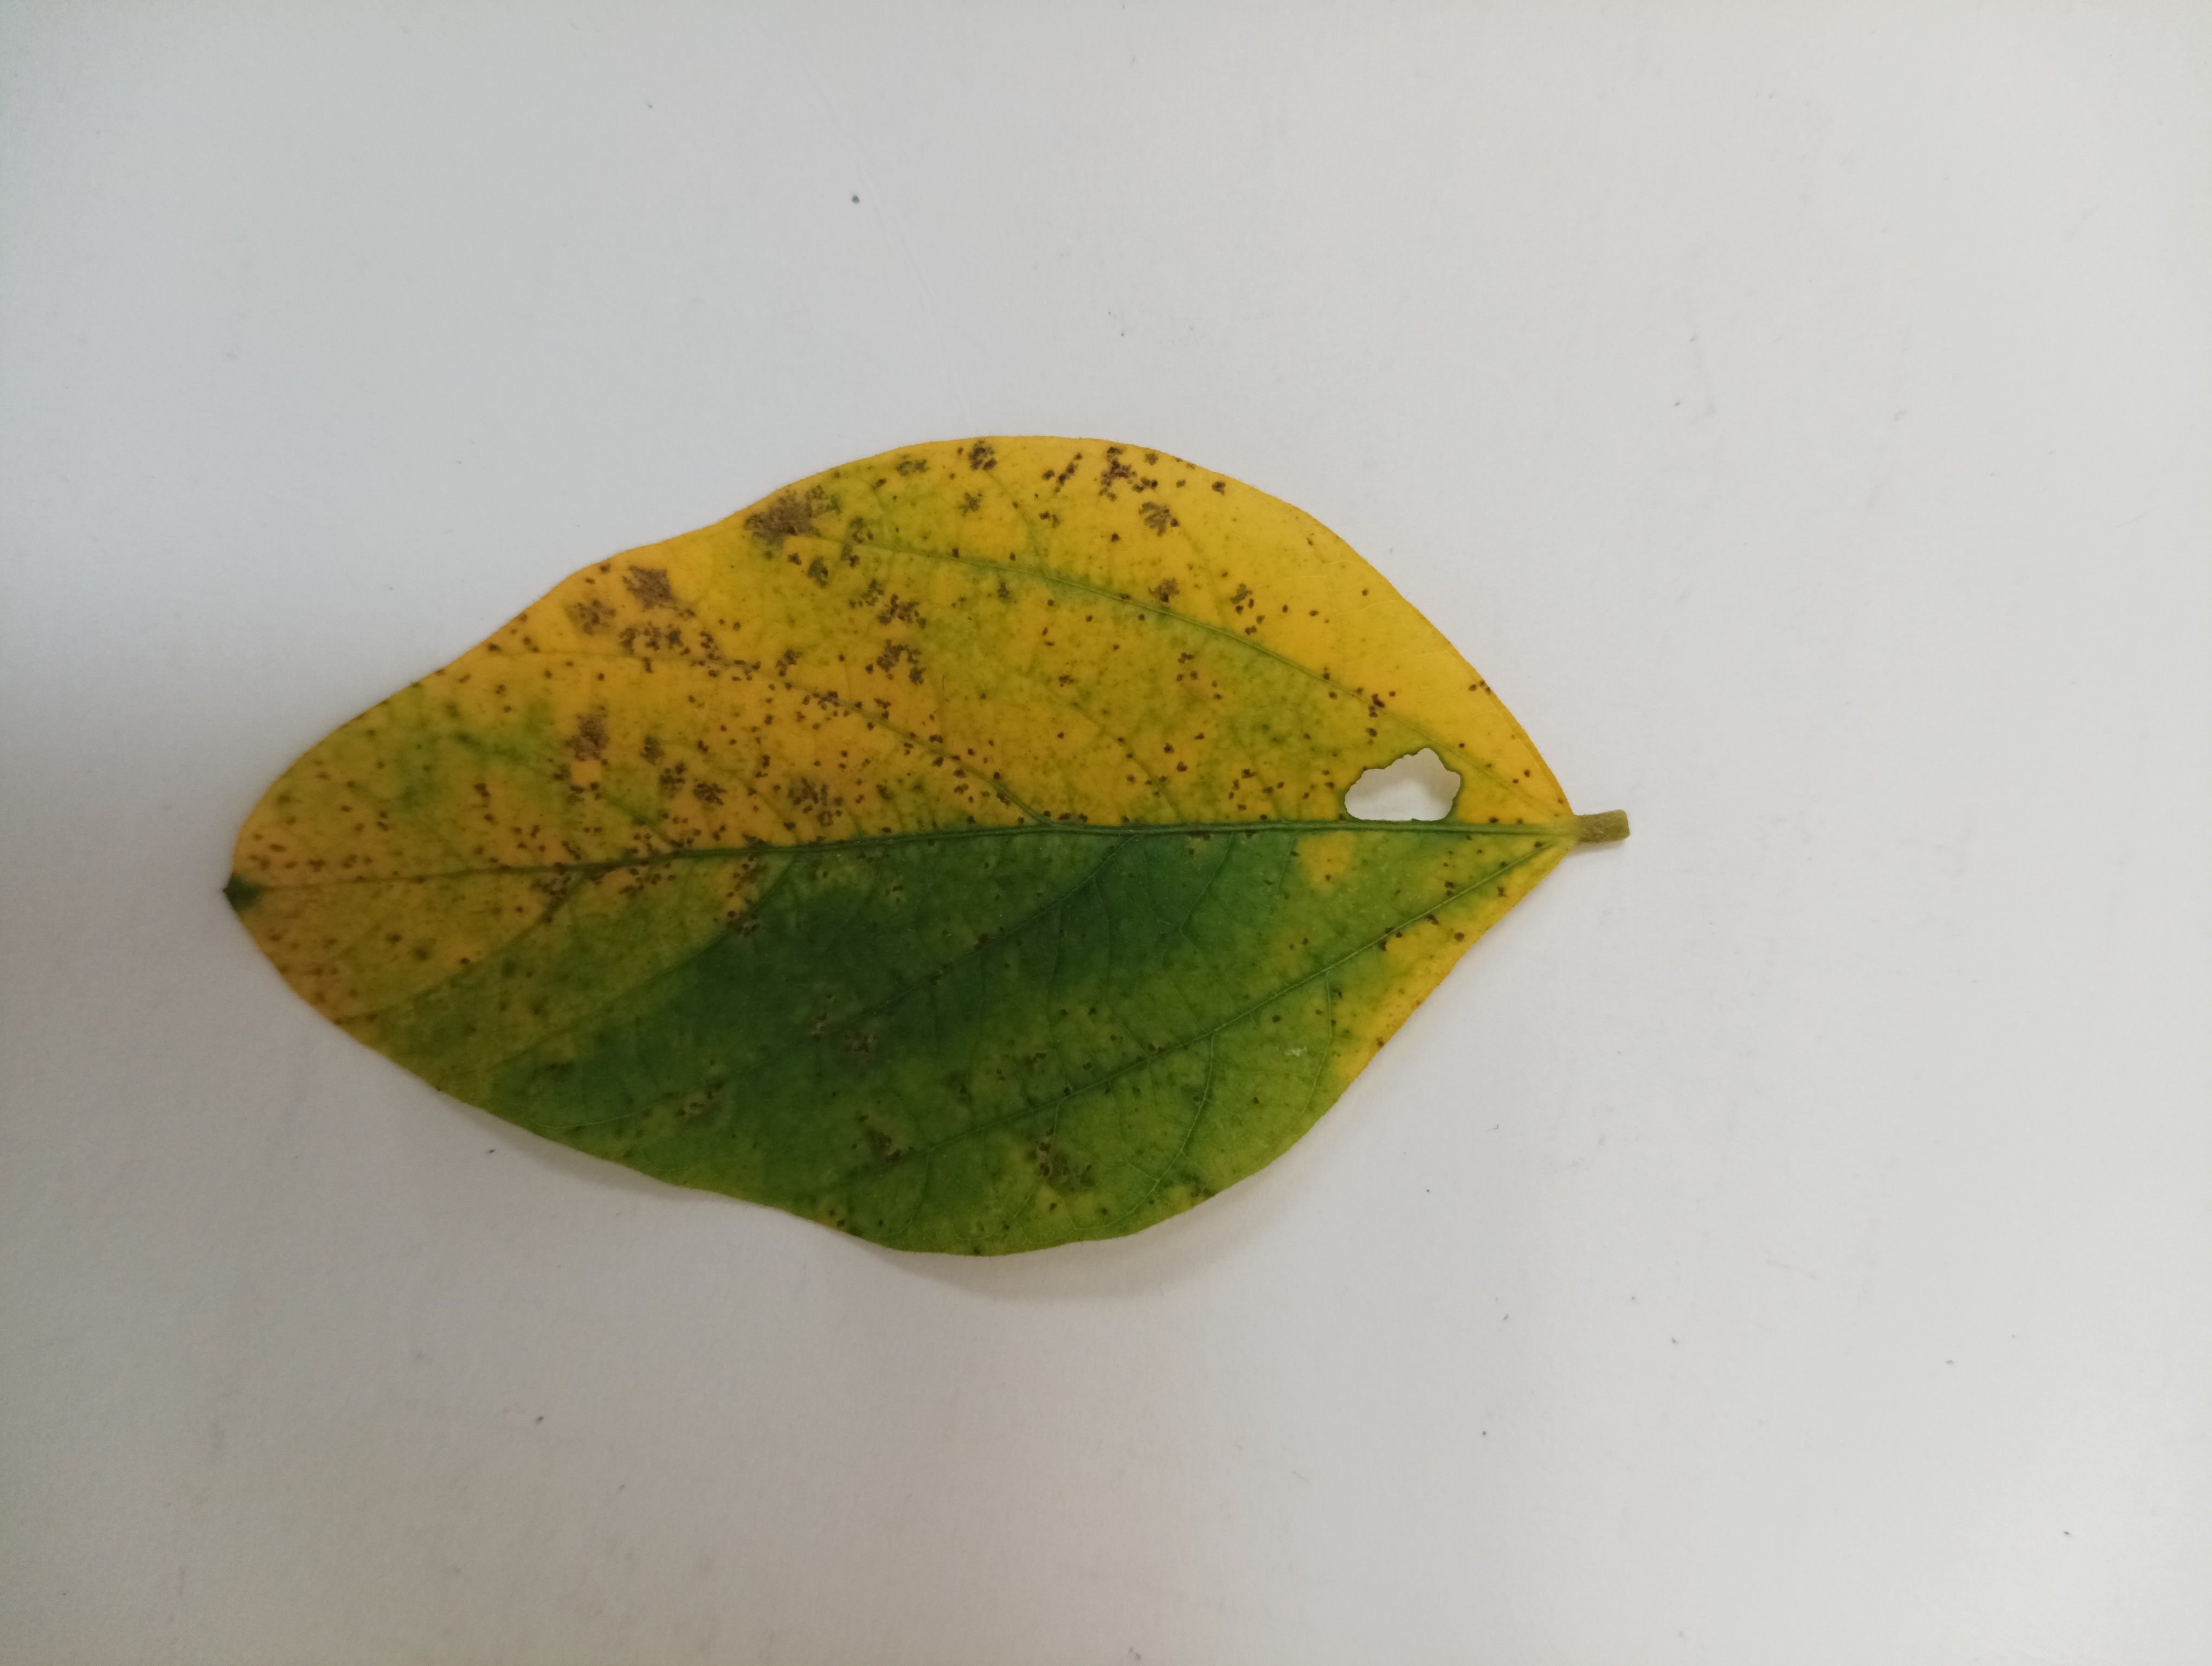
Label: Septoria_Brown_Spot